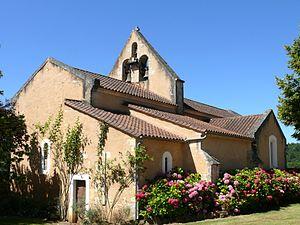
Lavaur (Dordogne)- Eglise Saint-Avit
Lavaur est une commune française rurale située dans le département de la Dordogne, en région Nouvelle-Aquitaine.